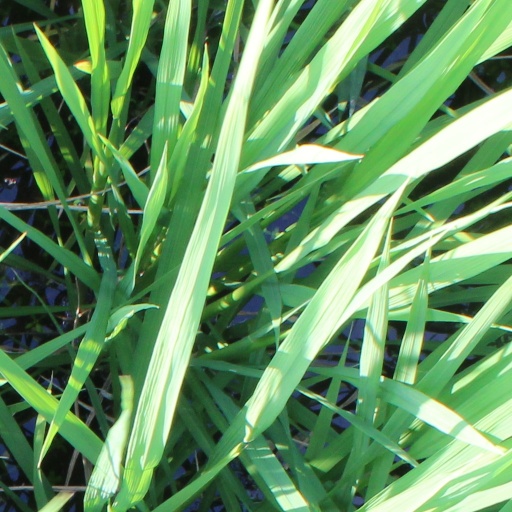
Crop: rice